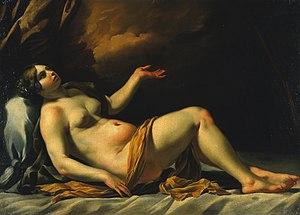
Virginia Vezzi est une peintre italienne du XVIIᵉ siècle.